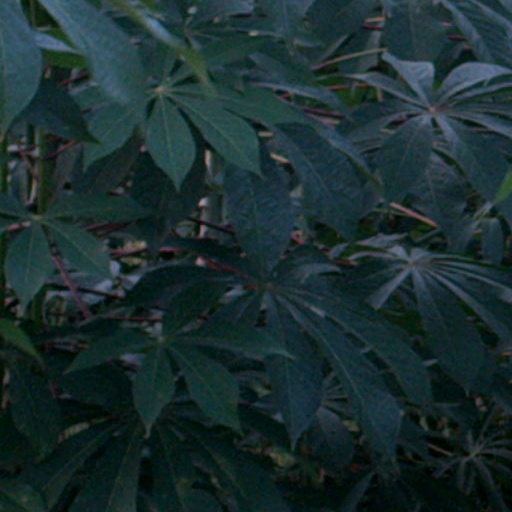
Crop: cassava